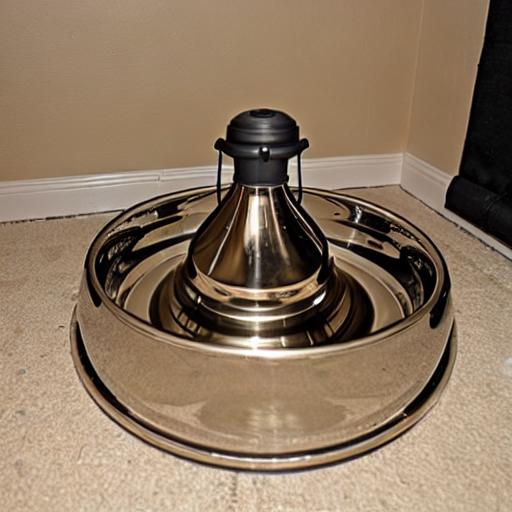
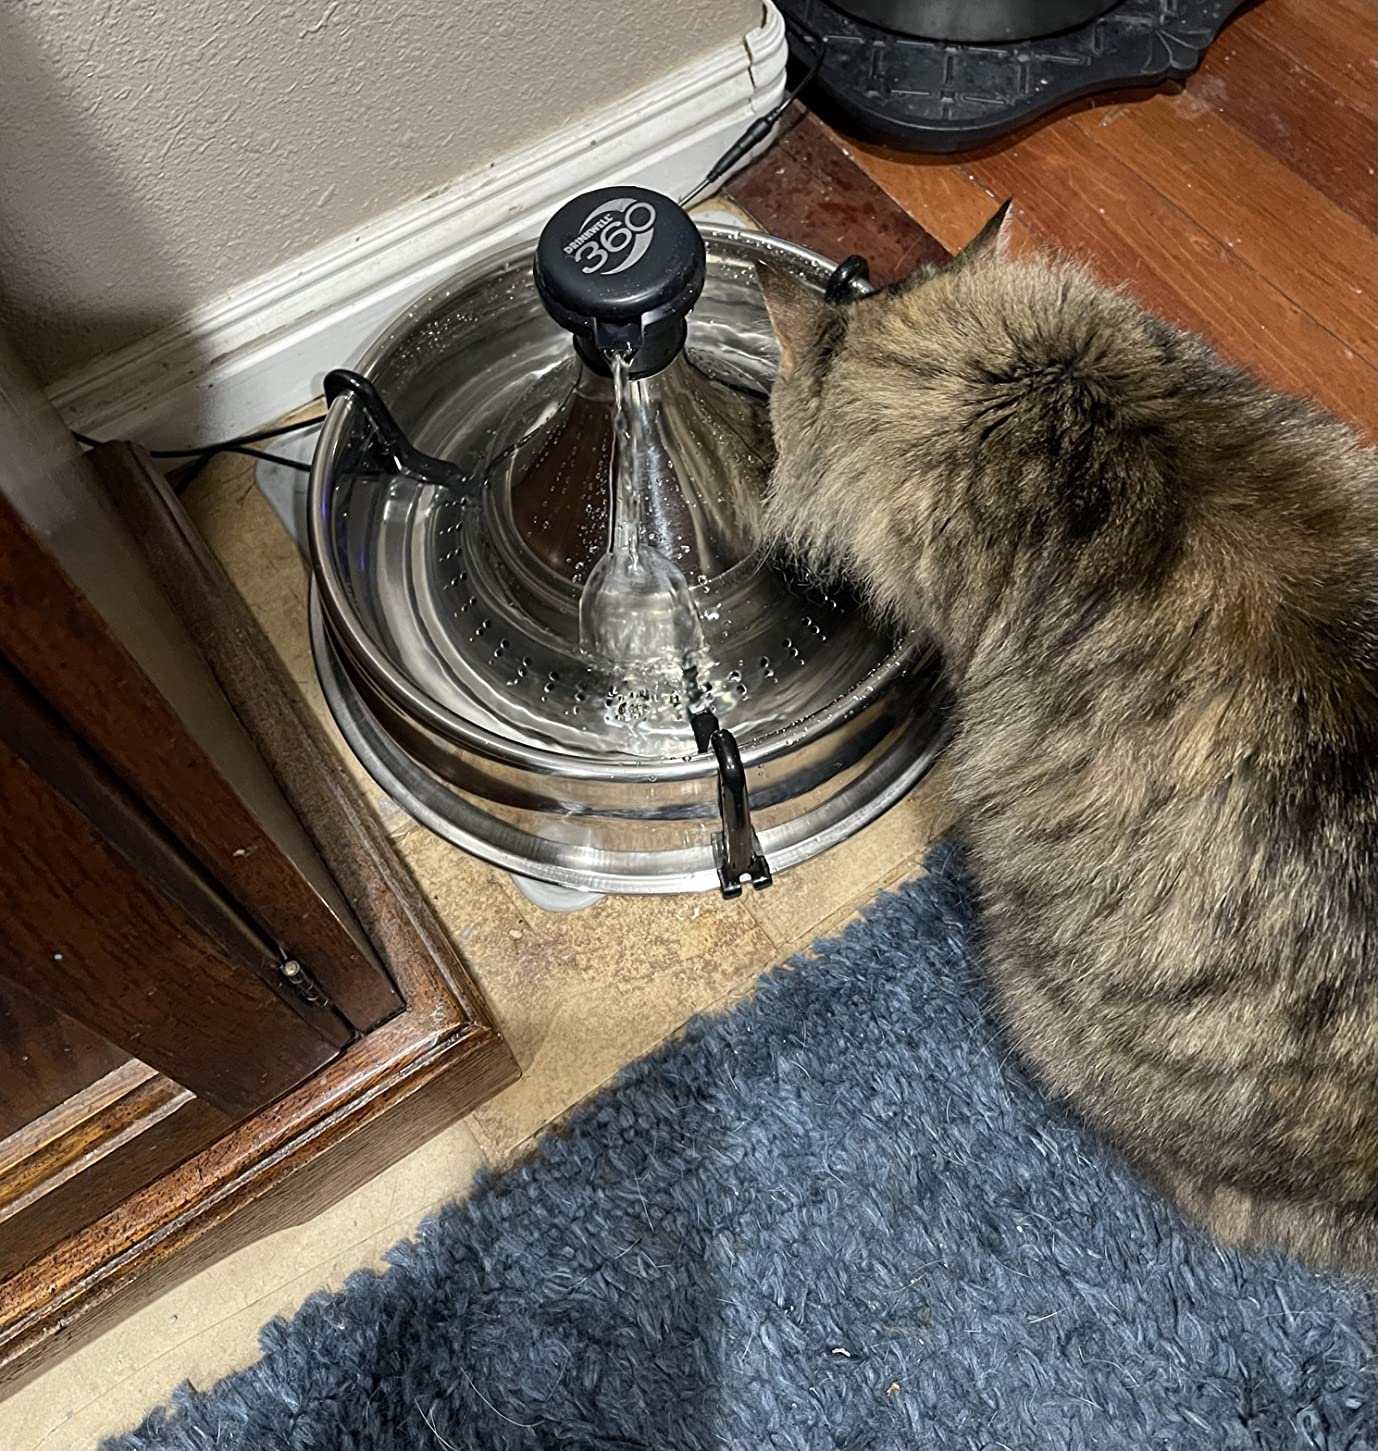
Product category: items_bowl
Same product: no